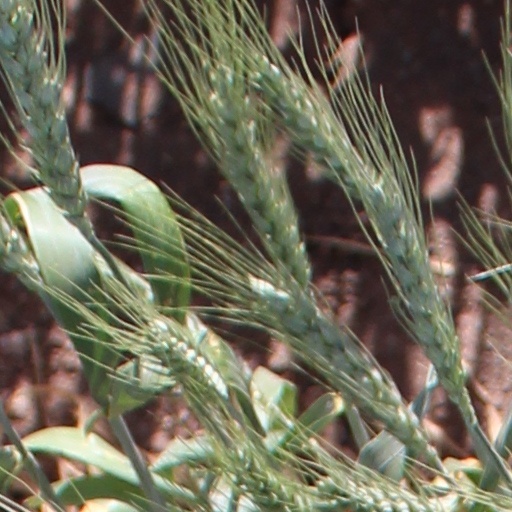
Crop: wheat